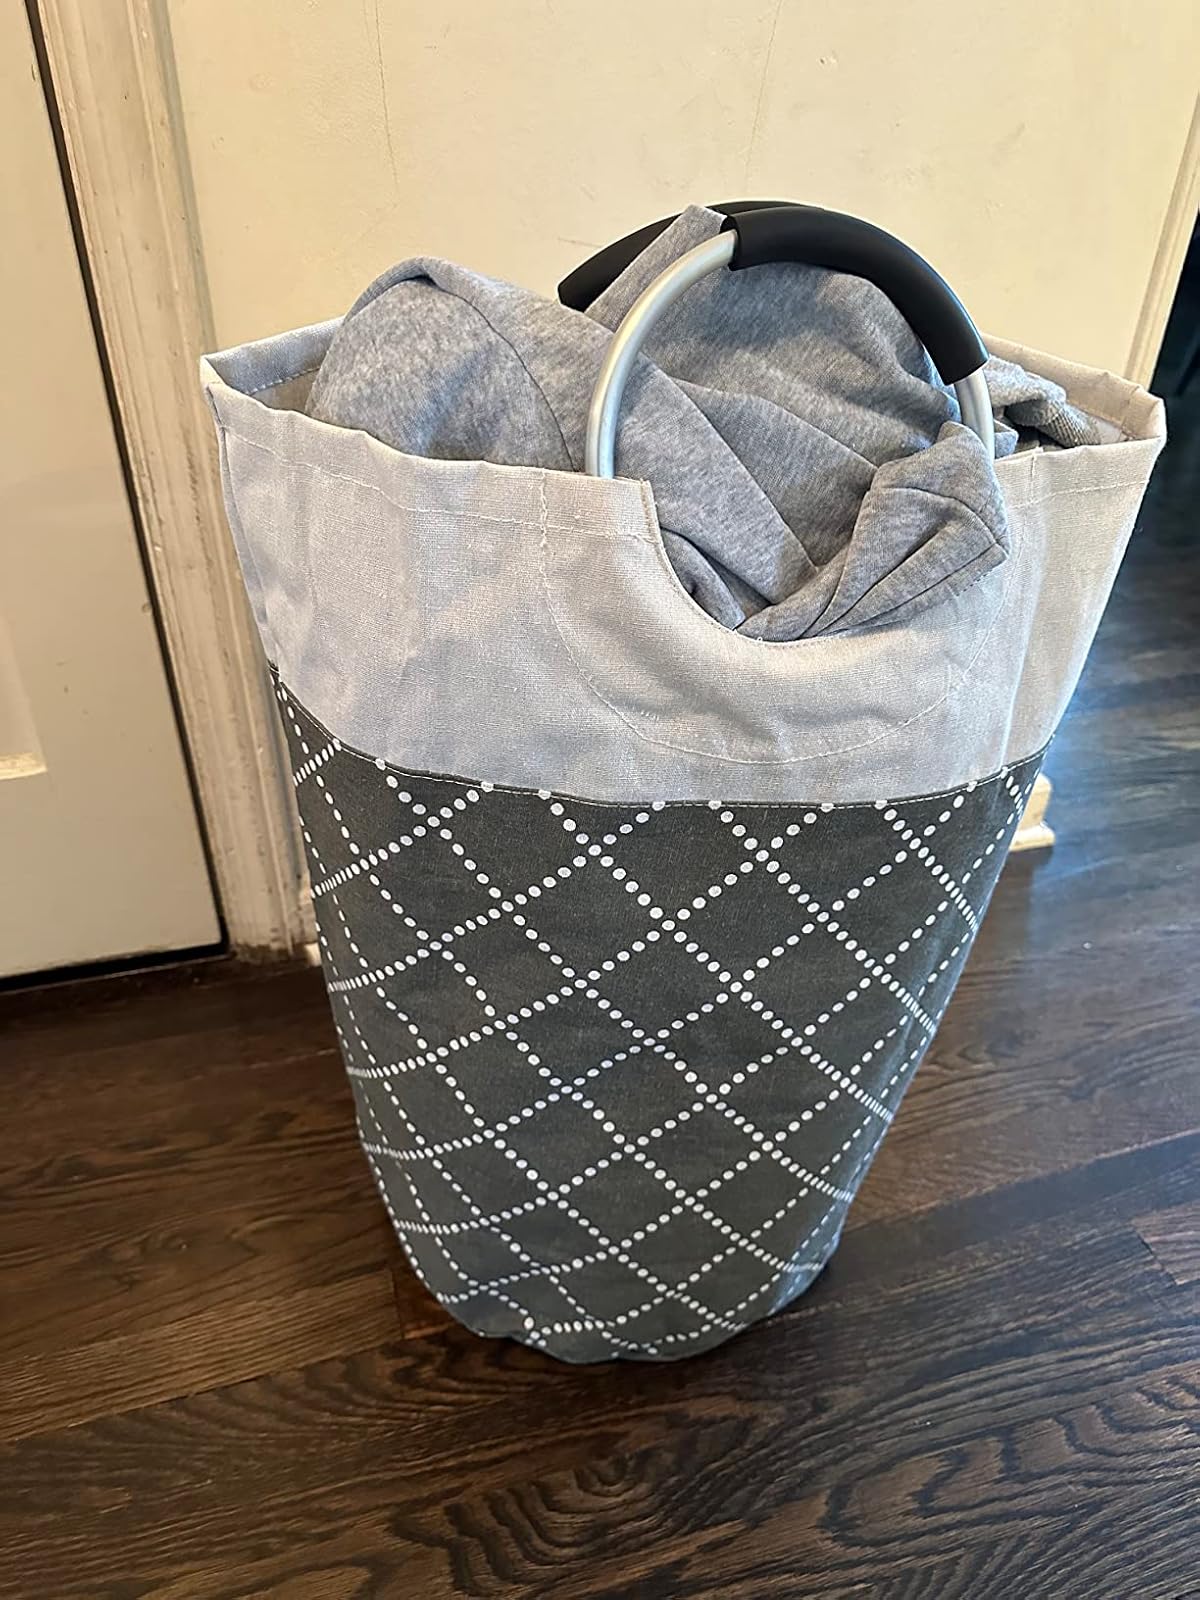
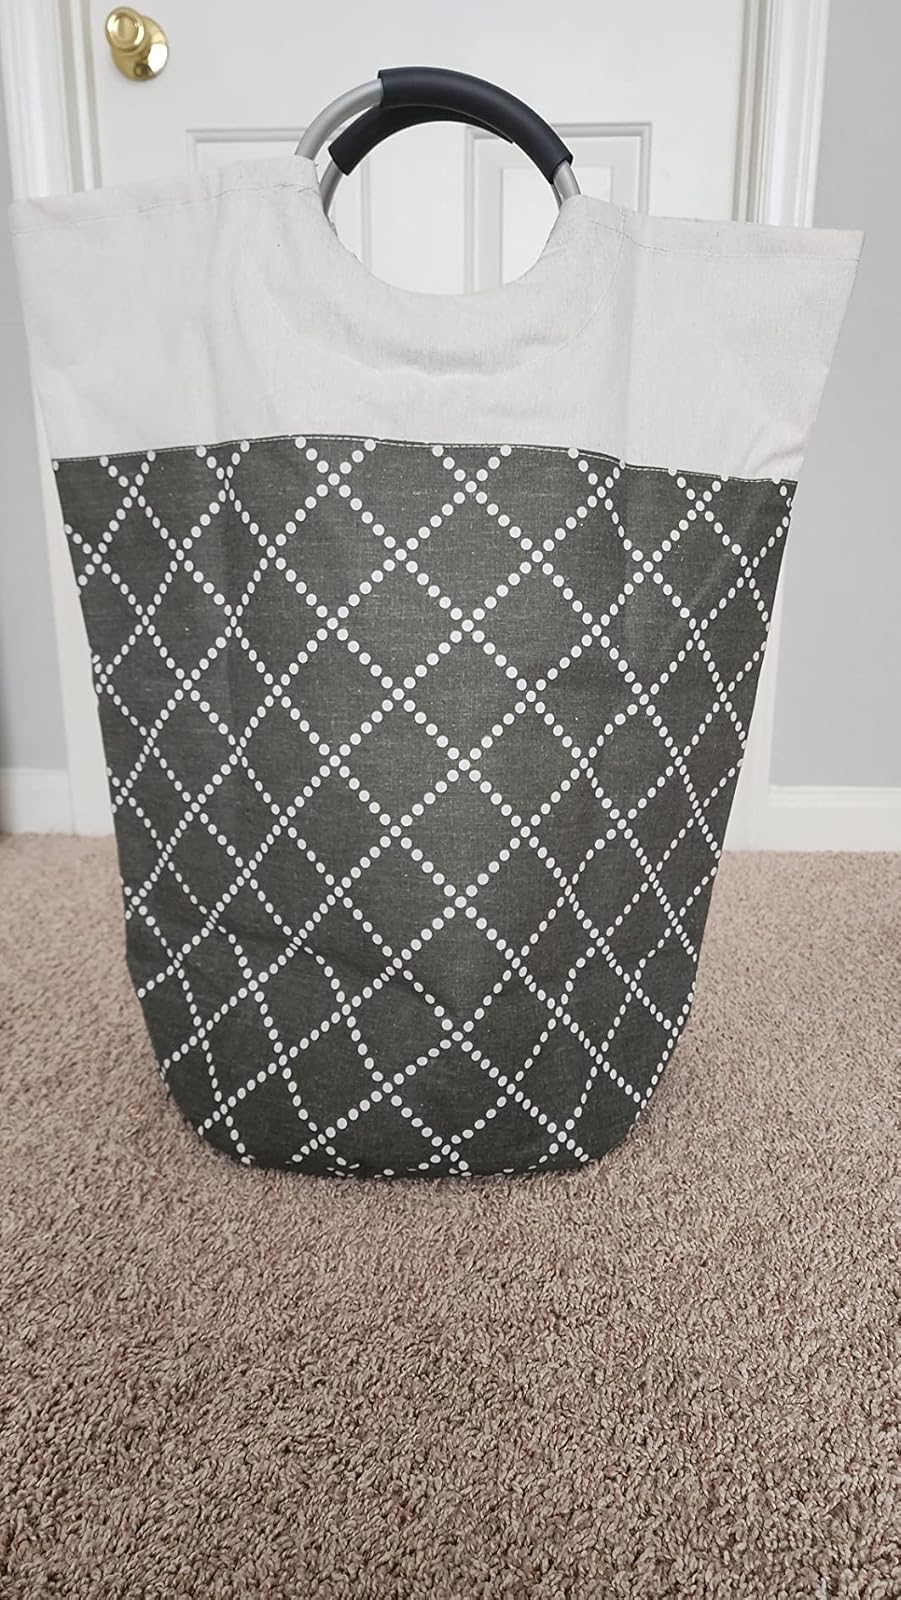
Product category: items_hamper
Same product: yes